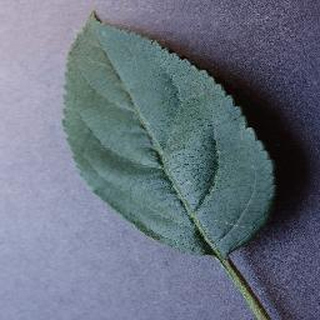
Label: healthy_apple